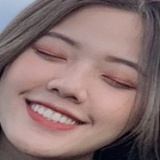
ca sĩ Fanny Trần